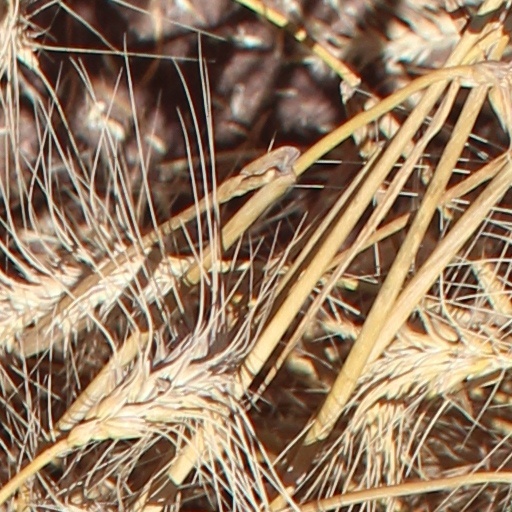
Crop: wheat